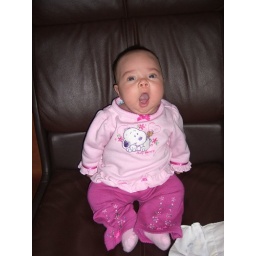
BIG YAWN... sitting in the office chair- all this work for HSUS is TIRING!